Uzō Nishiyama

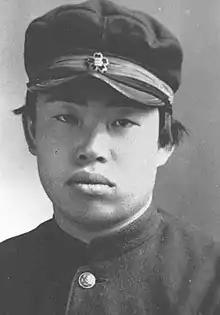
Young Uzo Nishiyama

was a Japanese modernist architect, city planner, and architectural scholar. He is noted for his application of methods of scientific research to the study of architecture and urban planning. Nishiyama served as a professor at Kyoto University for over 25 years, and produced a number of seminal writings on architectural theory.